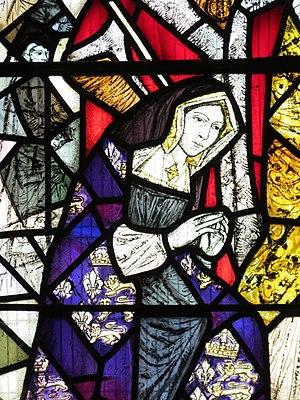
Détail du vitrail représentant la reine Catherine d'Aragon, femme d'Henri VIII.